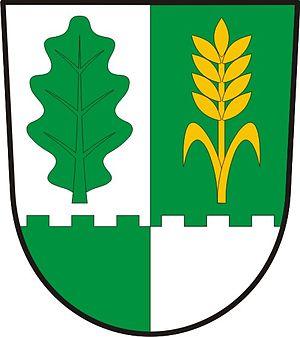
Doubravčice est une commune du district de Kolín, dans la région de Bohême-Centrale, en République tchèque. Sa population s'élevait à 847 habitants en 2020.